Caligo oileus

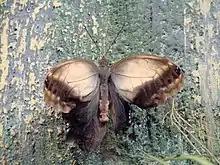
Topside

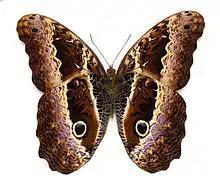
Male (underside), from Musée d'histoire naturelle de Lille

Caligo oileus, the Oileus giant owl, is a butterfly of the family Nymphalidae.